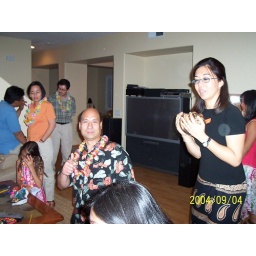
two distinct orbs, one against Augie's black shirt and the other against the TV